Rayveness

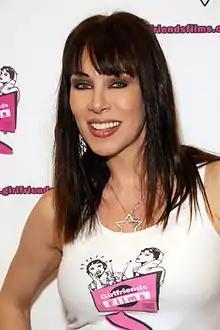
Rayveness in 2010

Gina-Raye Carter (born 1972), known professionally as Rayveness, is an American pornographic and mainstream film actress. She is an inductee of both the AVN Hall of Fame and the XRCO Hall of Fame.